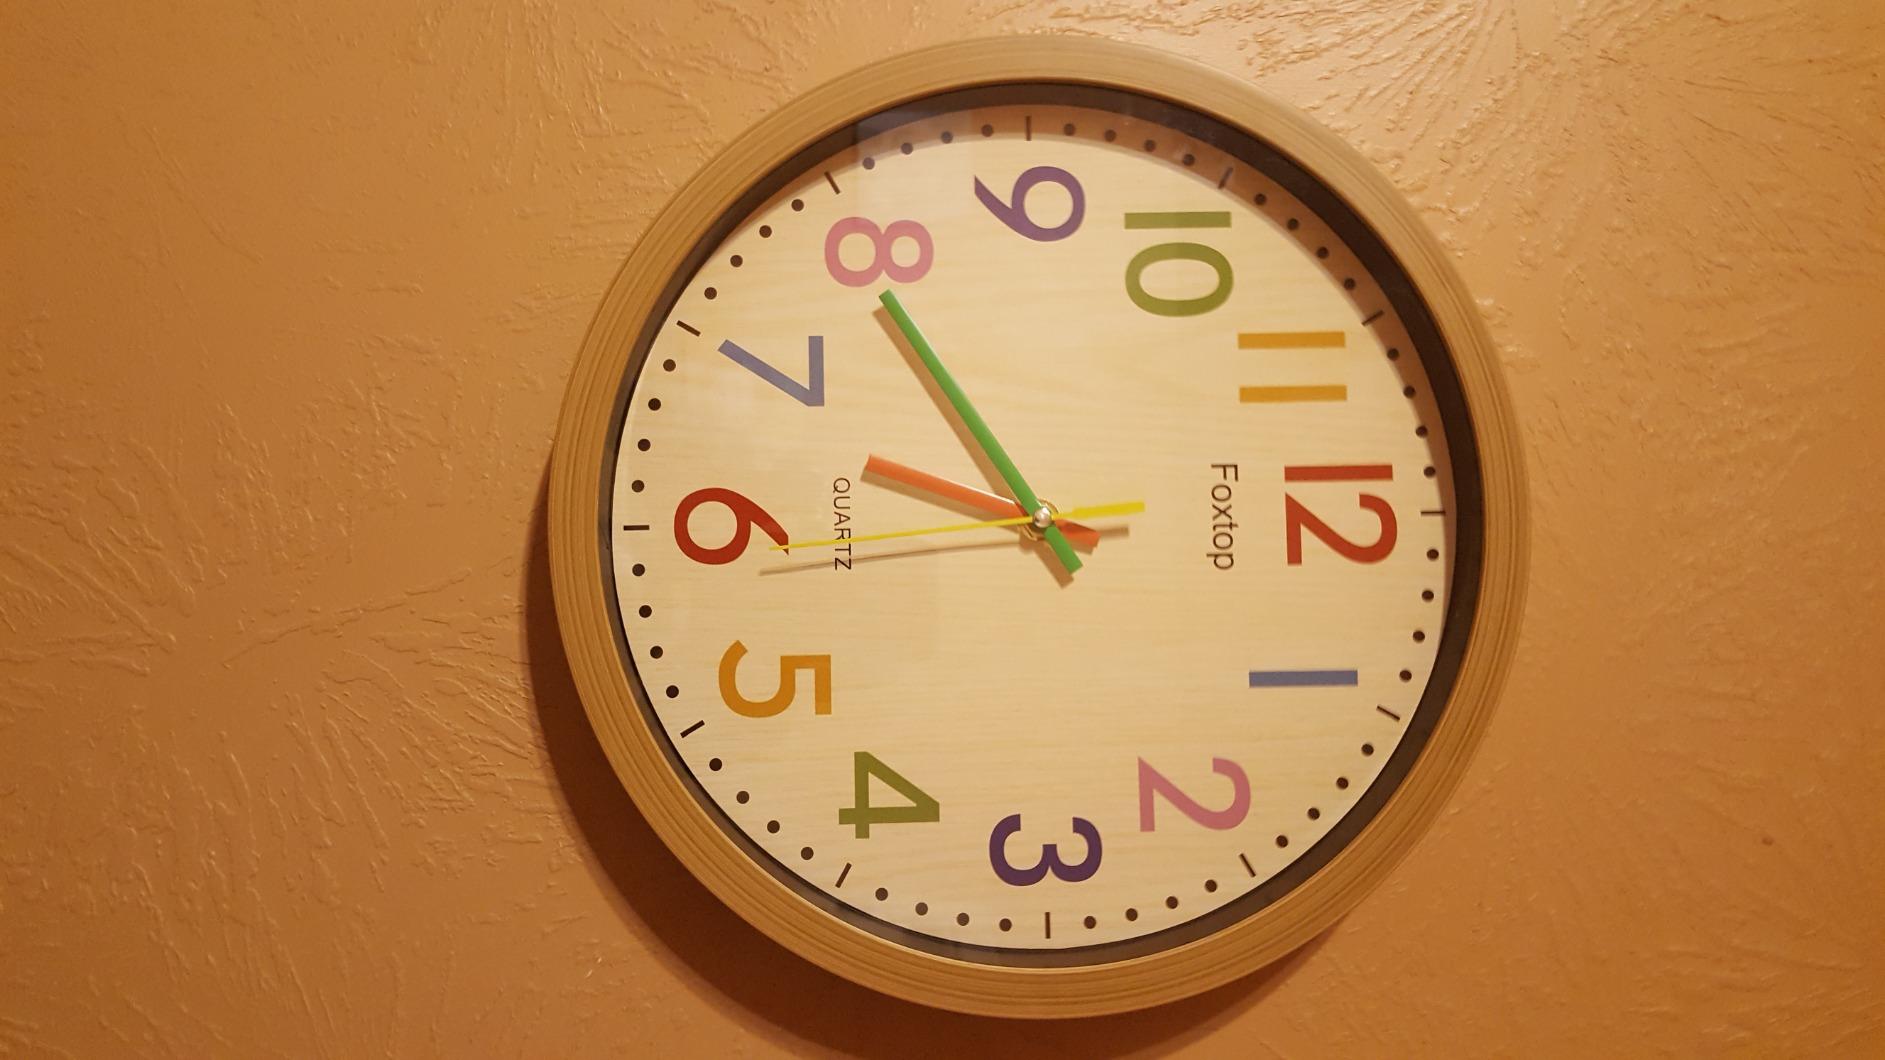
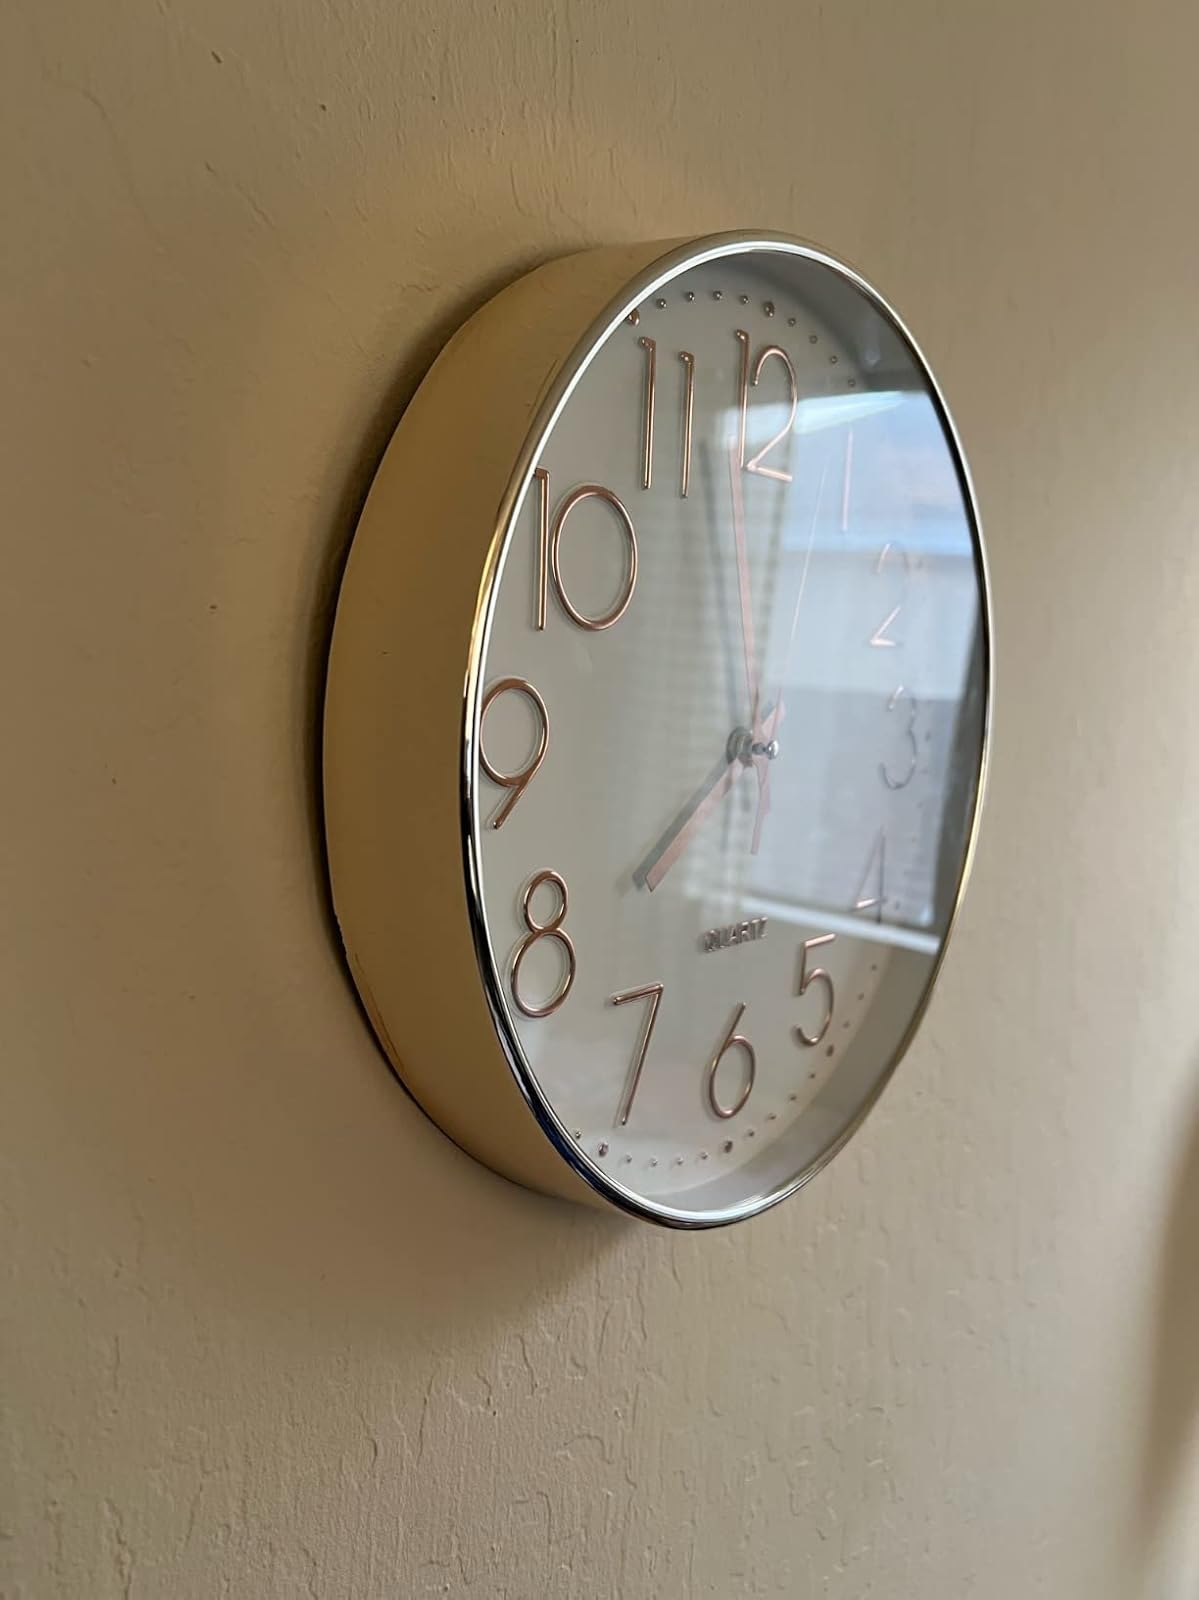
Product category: clock
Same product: no